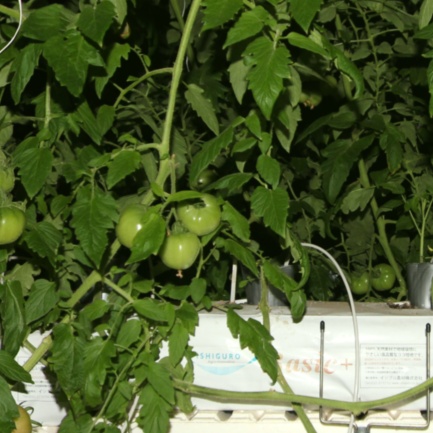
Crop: tomato